Zinoviev letter

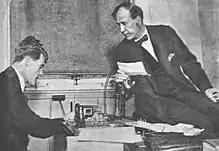
Christian Rakovsky dictates a note to the British government in response to the Zinoviev letter, denying its authenticity.

Most historians now agree that the letter had little immediate impact on the Labour vote, which not only held up but, in fact, increased slightly in terms of its share of the popular vote (although the main reason for this uptick was that the party fielded candidates in 87 more constituencies than it had in the previous election). Still, the letter helped to propel the Conservatives to a large parliamentary majority by allowing them to poach voters frightened by the First Red Scare from the withering Liberal bloc. The Conservative politician Robert Rhodes James claimed that the letter provided Labour "with a magnificent excuse for failure and defeat. The inadequacies that had been exposed in the Government in its brief existence could be ignored". Indeed, many Labourites for years blamed the letter, at least in part, for the defeat of the party. Figures such as Taylor believed that some of them misunderstood the political forces at work and learned the wrong lessons. Many others, however, have held up the letter as a chief factor in the election outcome.